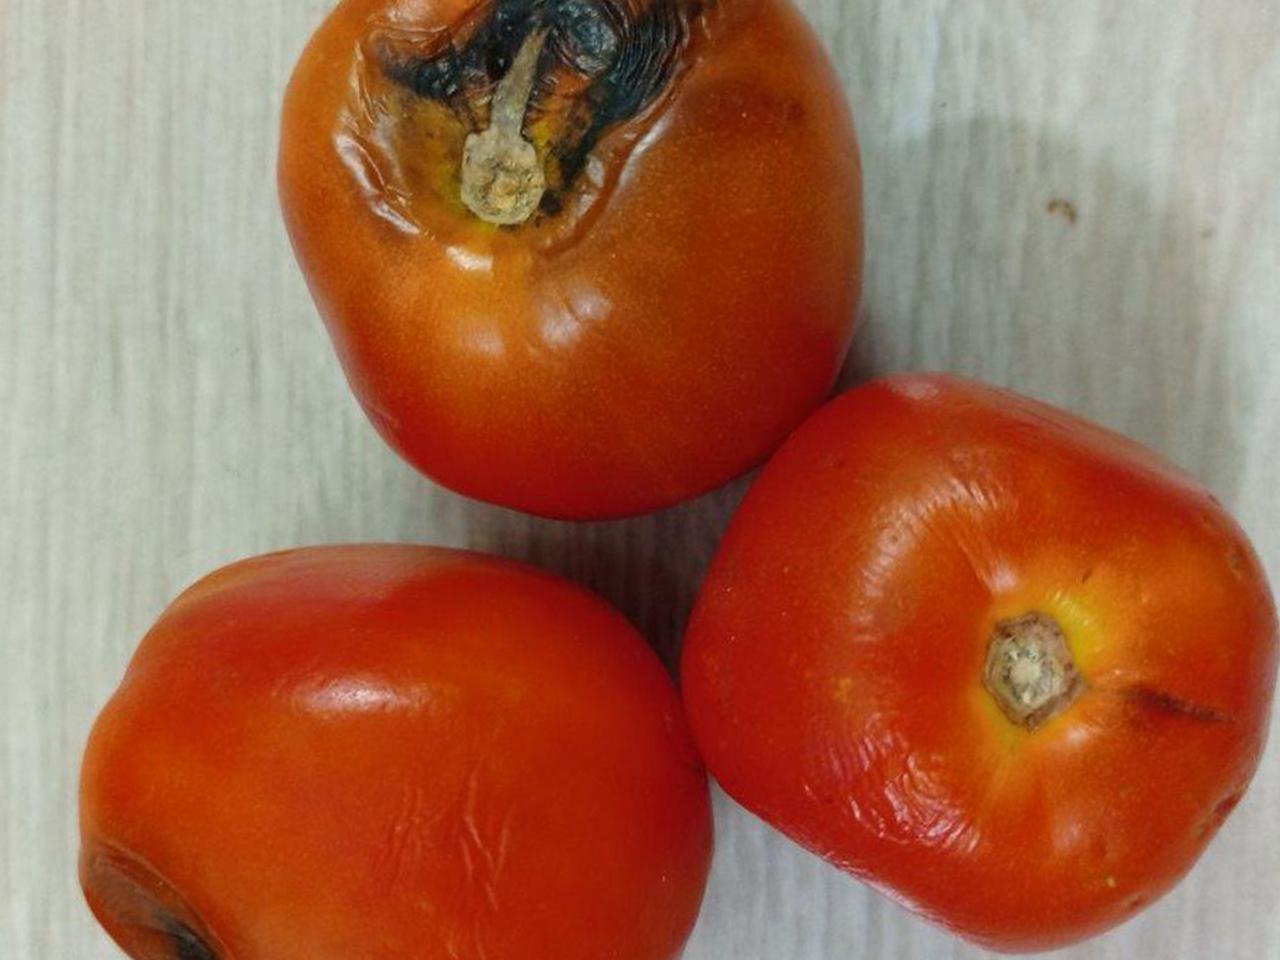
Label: Rotten